Feduk

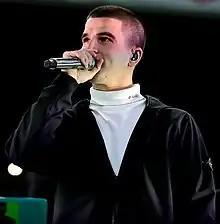
Feduk in 2022

Fyodor Andreevich Insarov (Russian: Фёдор Андреевич Инсаров Федук; born 9 February 1992, Moscow), known professionally as Feduk, is a Russian singer, hip hop, house rap singer and songwriter. His solo career began in 2010, and has since released two mini albums and seven studio albums.